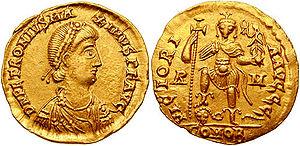
Le 22 avril est le 112ᵉ jour de l'année du calendrier grégorien, le 113ᵉ en cas d'année bissextile. Il reste 253 jours avant la fin de l'année.
Pétrone Maxime est un empereur romain d'Occident pendant deux mois et demi, du 17 mars 455 au 31 mai 455. Riche sénateur et aristocrate influent ayant eu une carrière particulièrement fructueuse dans l'administration impériale, il aurait joué un rôle central dans les complots visant le généralissime Aetius et l'empereur romain d'Occident Valentinien III.